Capture of Schwaben Redoubt

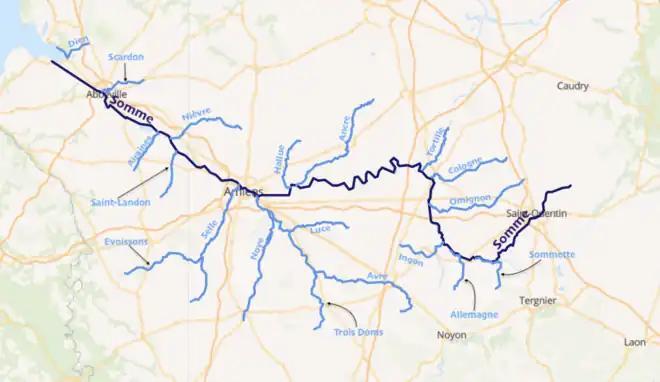

Bornemann wrote that artillery battery observation posts had been left unmanned, on the assumption that they had been superseded by artillery liaison officers in the front line. Reporting had been inadequate due to complacency and reports should have been circulated to all headquarters rather than individual officers making assumptions that the information had been communicated. The gunners should avoid settling into routine firing, since prisoners had reported that its predictability made it easy to evade; limiting firing to the area in front of batteries should cease and oblique firing into adjacent sectors begin, to ensure that British artillery could not fire with impunity from the flanks. Concentrations of fire consumed too much ammunition on local targets and should be limited to conserve ammunition for firing on other targets, to disrupt British operations and to reassure German infantry that they would not be abandoned by the artillery.